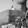
ASL letter: H